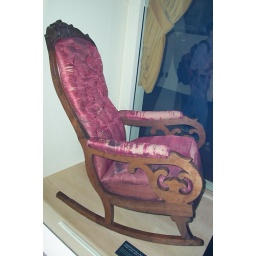
Abraham Lincoln was sitting in this chair when he was assassinated.